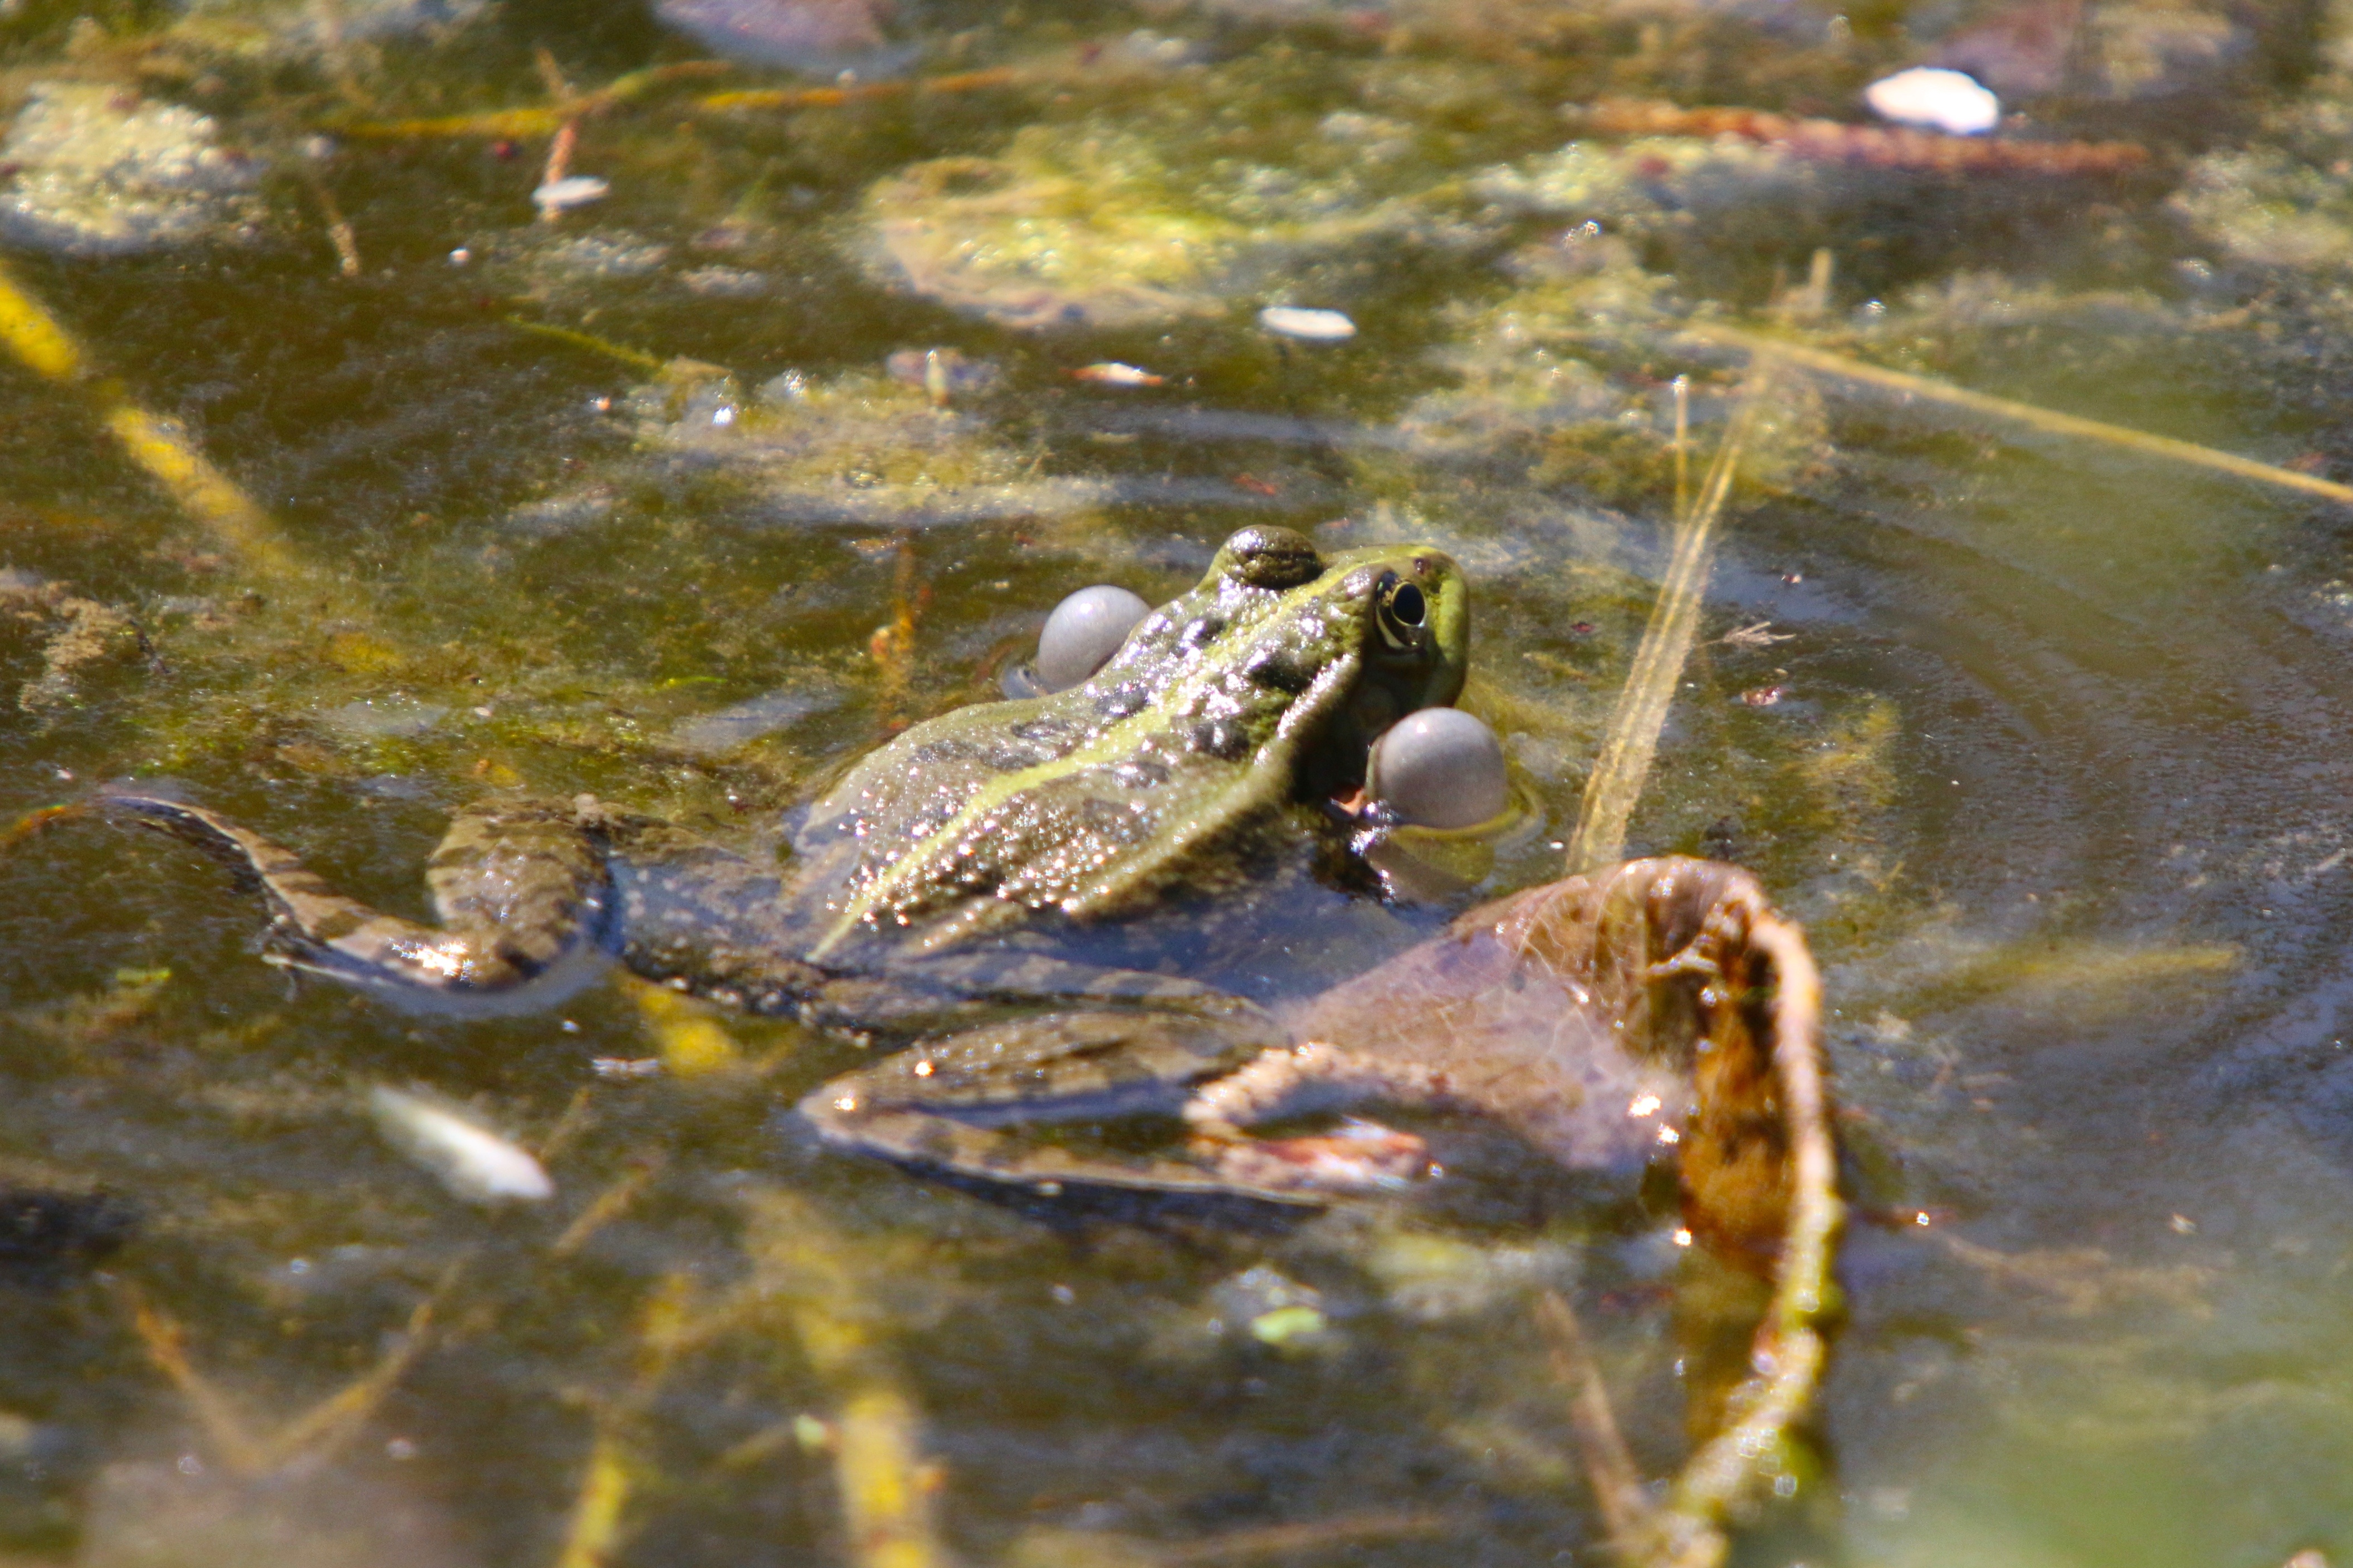
water, nature, pond, wildlife, frog, amphibian, fauna, alligator, animals, vertebrate, amphibians, air bubbles, crocodilia, quack, bullfrog, ranidae, salamandridae